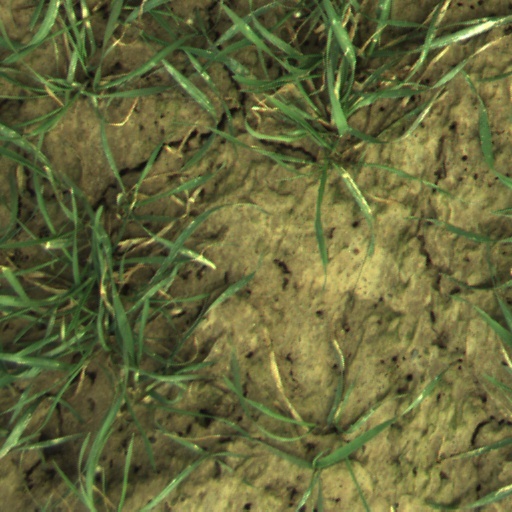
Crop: wheat